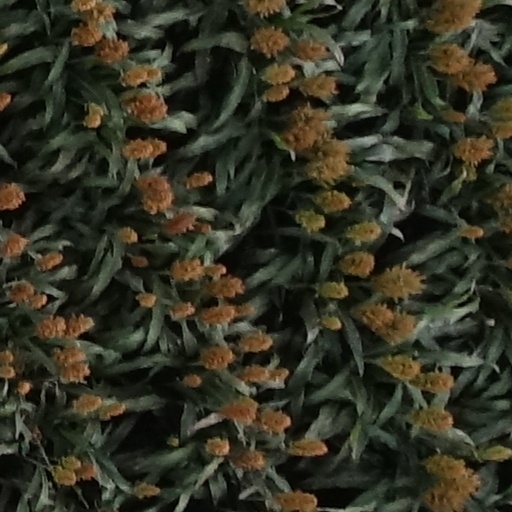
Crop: sorghum